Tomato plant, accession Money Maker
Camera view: bottom (45 deg); turntable rotation: 240 degrees
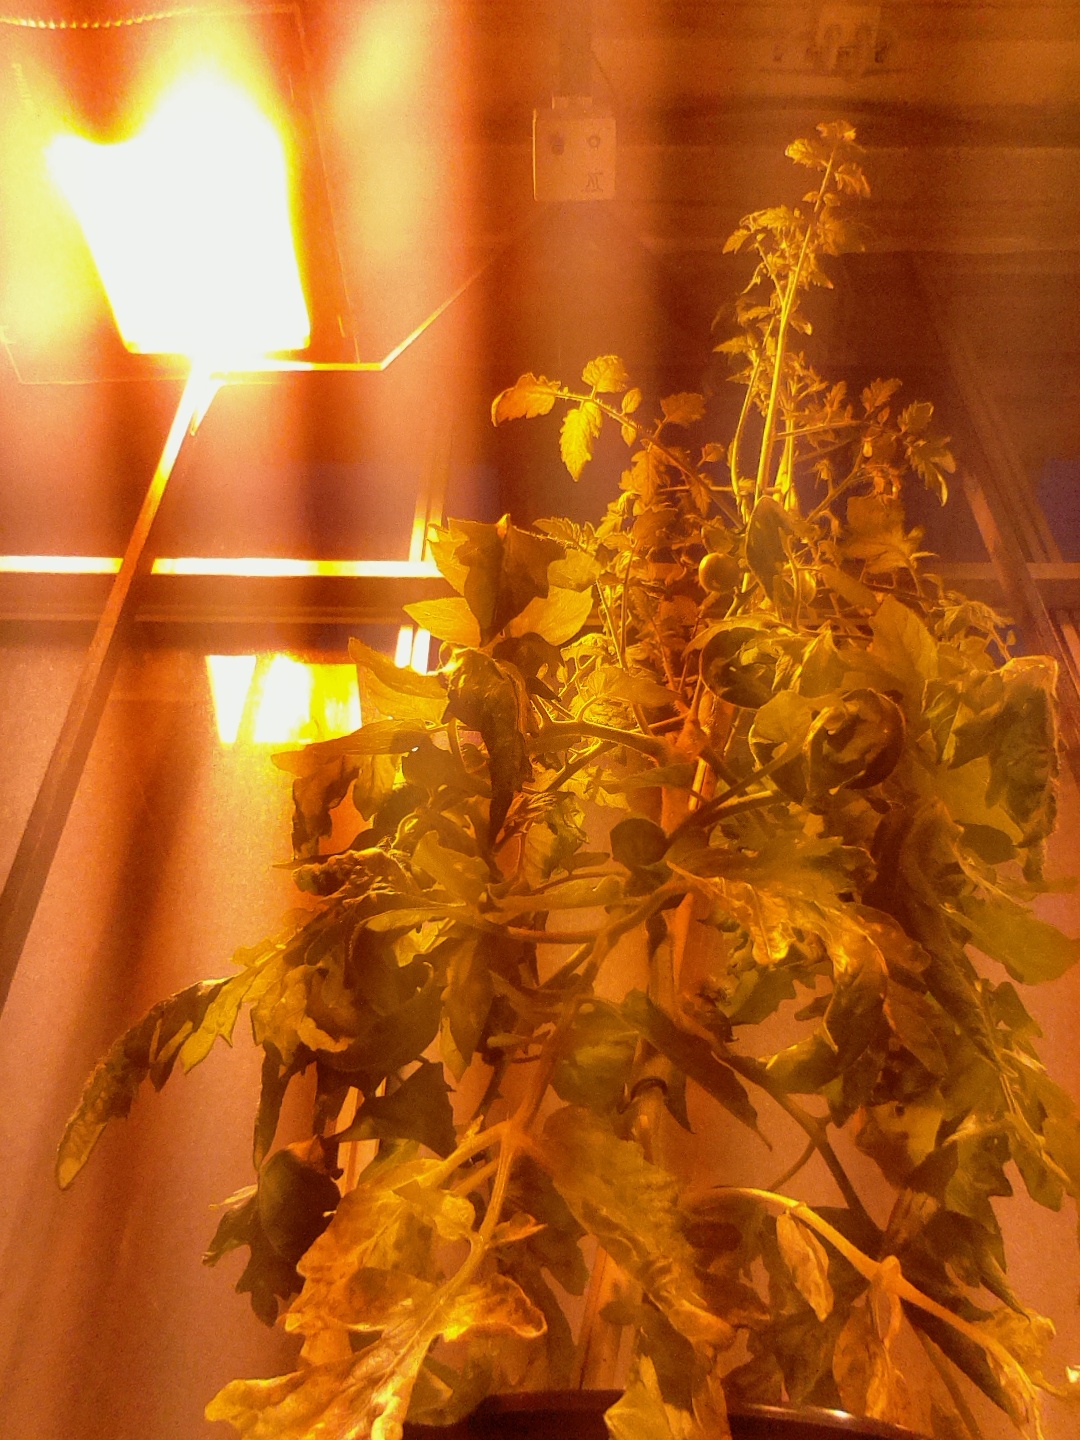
BBCH growth stage 73: 30%-40% of final fruit size